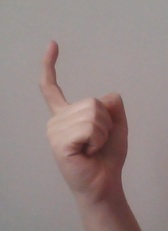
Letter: ra